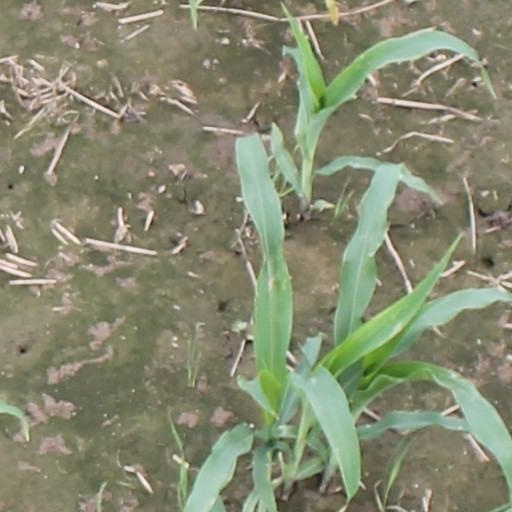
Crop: maize; corn